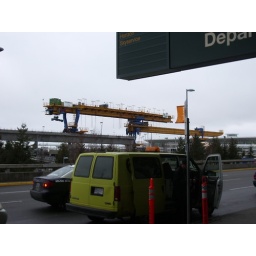
they're building a new train in the background